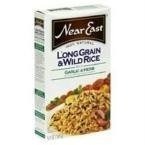
Item Name: Near East Garlic & Herb Long Grain & Wild Rice Mix, 5.9-Ounce Boxes (Pack of 12) ( Value Bulk Multi-pack)
Value: 70.8
Unit: Ounce

Price: 4.55